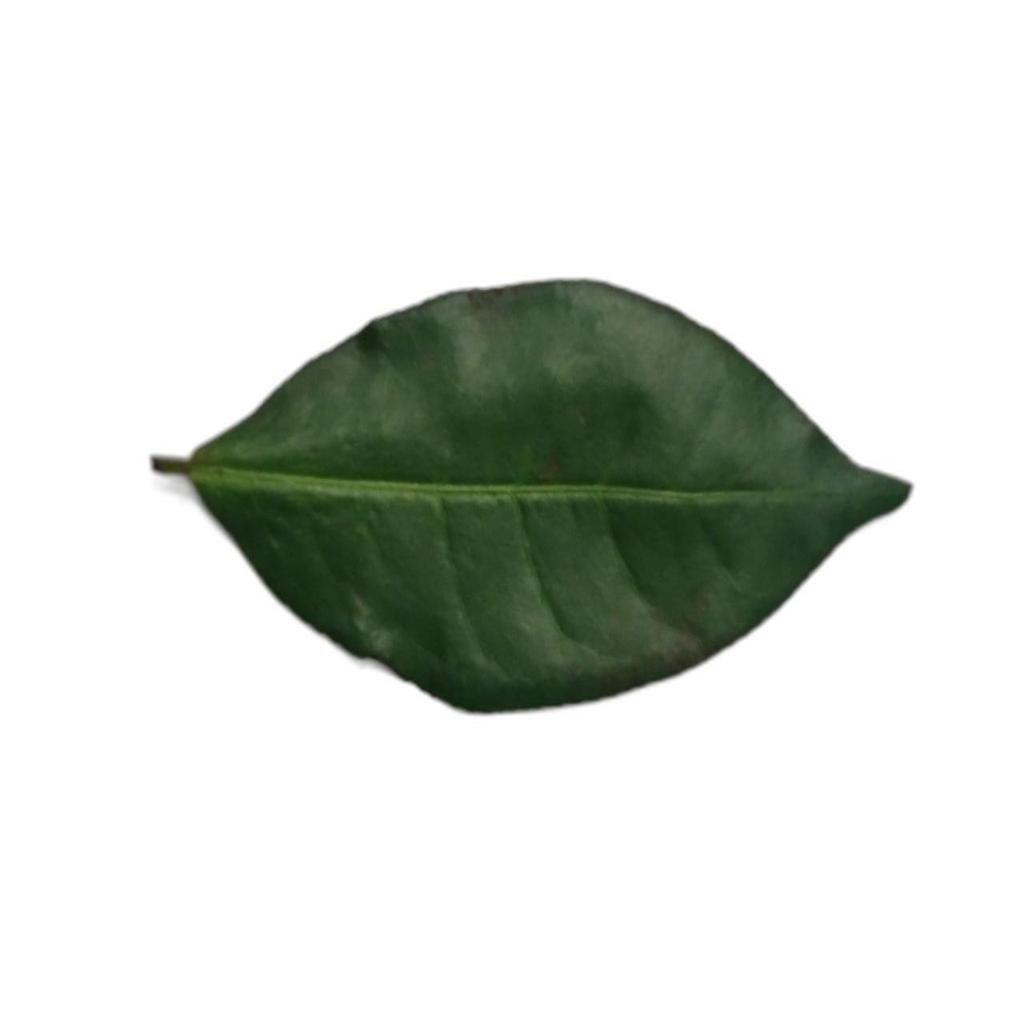
Label: Healthy